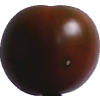
Label: tomato_maroon